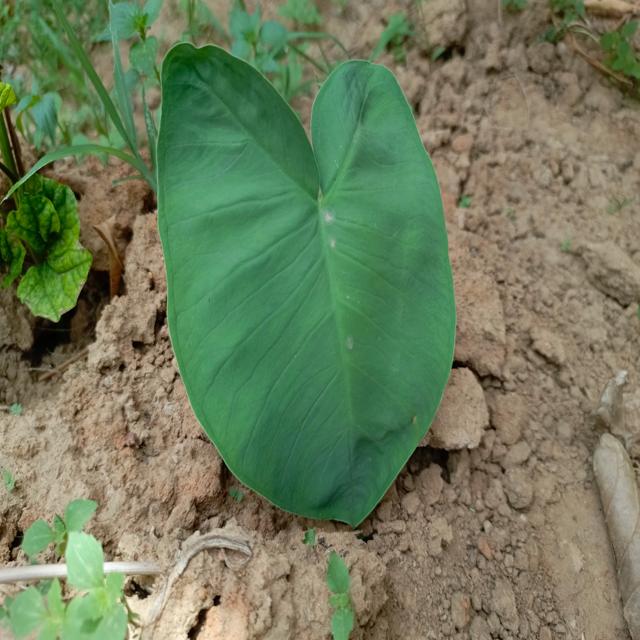
Label: Healthy